Alessandro Egger

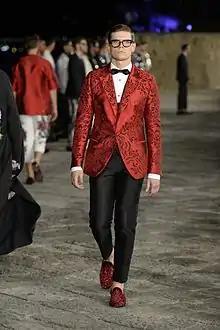
Alessandro Egger

Alessandro Egger (born September 6, 1991) is an Italian-Serbian male model and actor. He is recognised as Nick in the teen-drama situation comedy called . He is known for being present in most of the Dolce & Gabbana fashion shows since the beginning of his career.